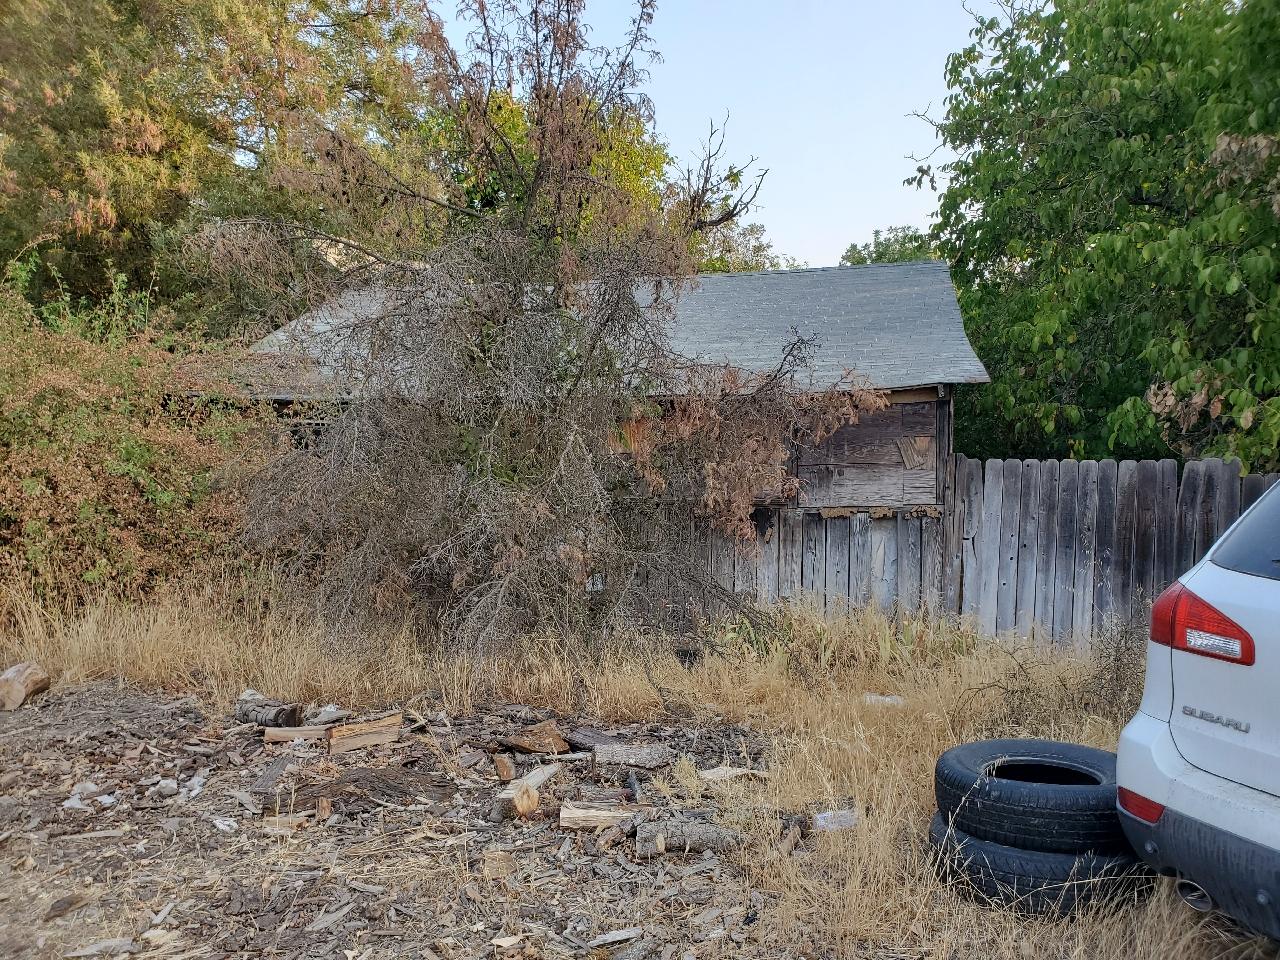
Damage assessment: no_damage